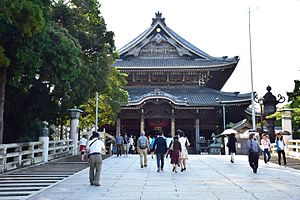
Inari / Templer
Inari er japansk kami, gudinde for ris, ræve, sake og te, velsignelse, frugtbarhed, landbrug samt smedearbejde og handel i shintoismen og japansk folkeminde. Inari er en af de mest populære og vigtigste kami i Japan og cirka en tredjedel af alle japanske shinto Torii-altre er dedikeret til Inari.